Downtown Winnipeg

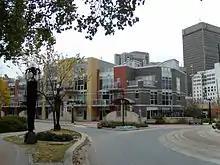

The Waterfront District has seen a number of residential construction projects since 2005. Moreover, there have been plans to extend Waterfront Drive further north, to connect it with the Disraeli Fwy. Developer Leon A. Brown has offered up to 12 properties for redevelopment in the area. Sunstone Boutique Hotels had an $11-million plan to build a three-storey, 67-room boutique hotel on what is now a gravel parking lot, along with a new casual-dining restaurant in the one-storey brick former Harbourmaster's building. The plans also involve construction of a public plaza area at the south end of the property.